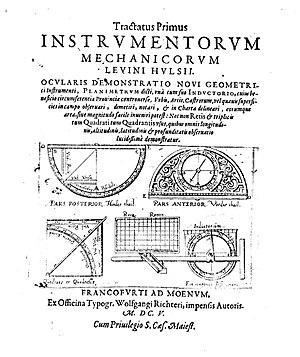
Levinus Hulsius ou Levin Hulsius est un libraire, écrivain, notaire public, éditeur, imprimeur et graveur allemand. Il est par ailleurs fabriquant d'instruments scientifiques, linguiste et lexicographe.